Thomas Gottschalk

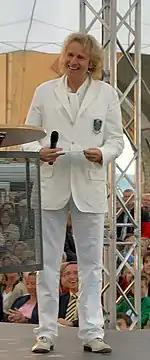
Gottschalk in 2005

From 1992 to 1995, Gottschalk also hosted a late night show on television, "Gottschalk Late Night", and while it was not very successful, it is considered a predecessor to such shows such as "Die Harald Schmidt Show", "TV total" and the "Johannes B. Kerner Show". "Gottschalk Late Night" also featured the "Model '92" Competition during 1992, in which Heidi Klum was the winner and received a modeling contract and winning prize, paving the way for her modeling career.